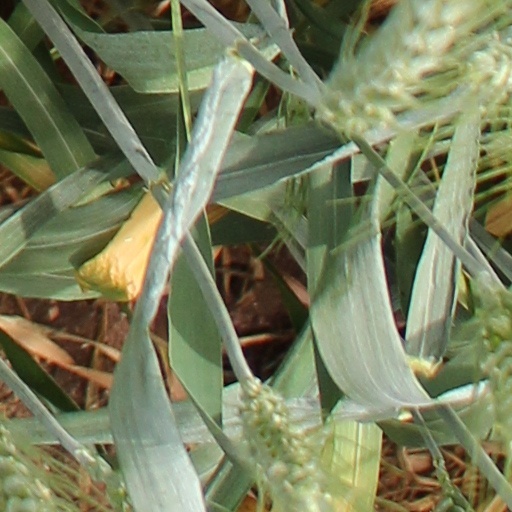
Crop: wheat